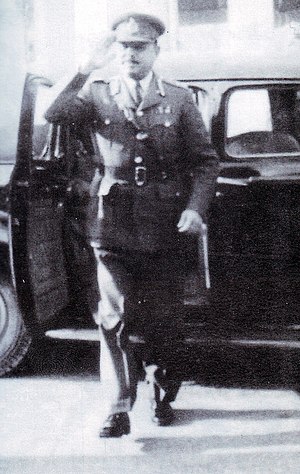
Muhammad Ayub Khan
Mohammad Ayub Khan i 1951
Muhammad Ayub Khan var en pakistansk militærmand og politiker og var Pakistans præsident fra 1958 til 1969.